Mint (facility)

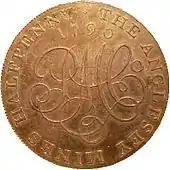
Boulton 1790 Anglesey halfpenny; the first coin struck by steam power in a collar to assure roundness

At about the same time, coins and mints appeared independently in China and spread to Korea and Japan. The manufacture of coins in the Roman Republic, dating from about the 4th century BCE, significantly influenced the later development of coin minting in Europe.